Tekoa (Israeli settlement)

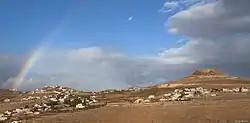
View of Herodium from Tekoa.

Tekoa was established in 1975 as a Nahal outpost in the vicinity of the Palestinian village of Tuqu'. In 1977 it was handed over to civilian residents. It is named after the hometown of the Biblical prophet Amos, which is usually identified with Khirbet Tuqu' (located 3 km away adjacent to the Palestinian village of Tuqu').